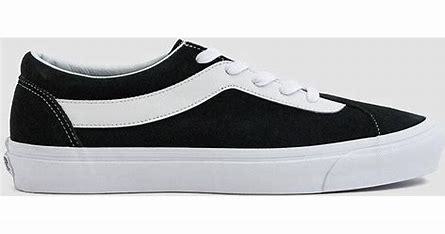
Brand: Vans
Model: Bold NI